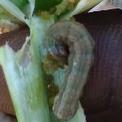
Crop: Onion
Condition: caterpillar-p